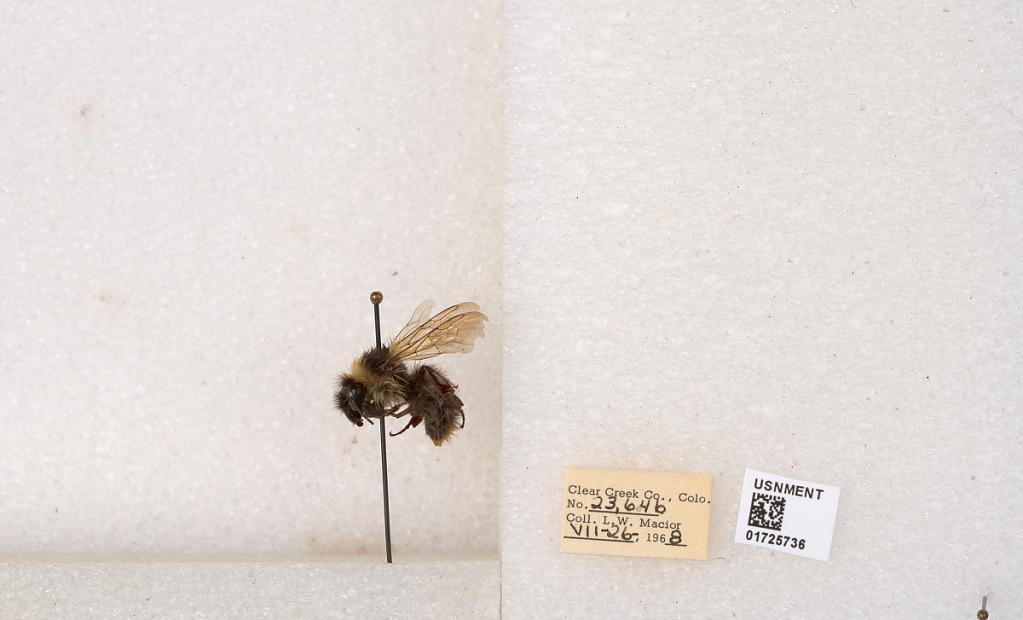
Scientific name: Bombus kirbyellus
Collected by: L. Macior
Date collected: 1968-7-26
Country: United States
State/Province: Colorado
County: Clear Creek
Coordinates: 39.6891, -105.644